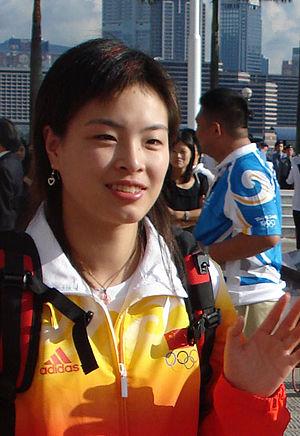
Wu Minxia, née le 10 novembre 1985 à Shanghai, est une plongeuse chinoise quintuple championne olympique, dont quatre titres au plongeon synchronisé 3m remportés consécutivement avec trois partenaires différentes.